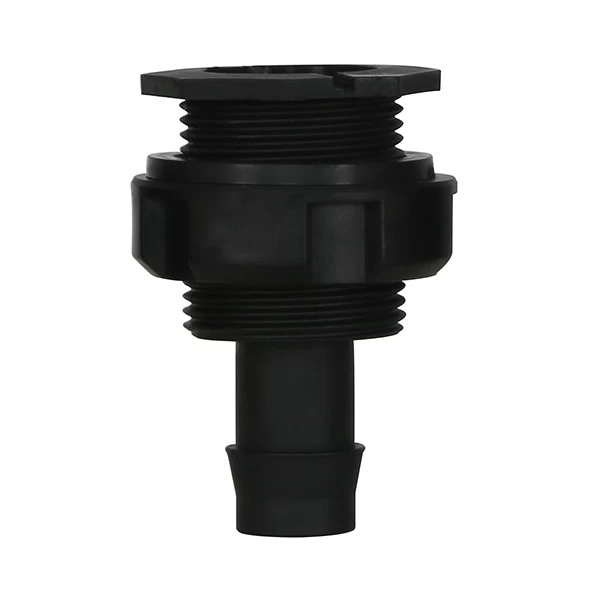
Botanicare Ebb & Flow Barbed Fitting 3/4 in
Interior threads which accept 3/4 in standard pipe thread. Use as ebb and flow fittings and bulkhead fittings. Increased versatility: thread PVC pipe fittings into bulkhead fittings - ideal for use in aeroponic and drip applications.
Brand: Dieppe Hydroponics
Category: Home & Garden > Lawn & Garden > Gardening > Hydroponics > Hydroponic Systems > Ebb & Flow